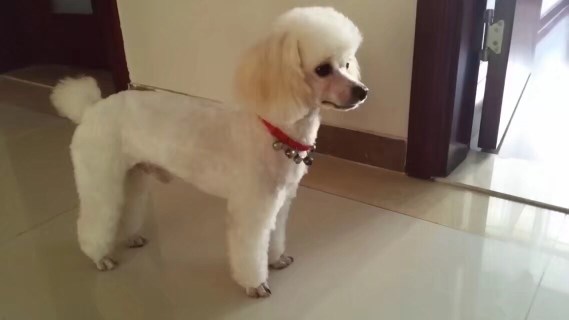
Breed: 2925-n000114-toy_poodle